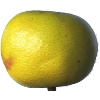
Label: pomelo_sweetie